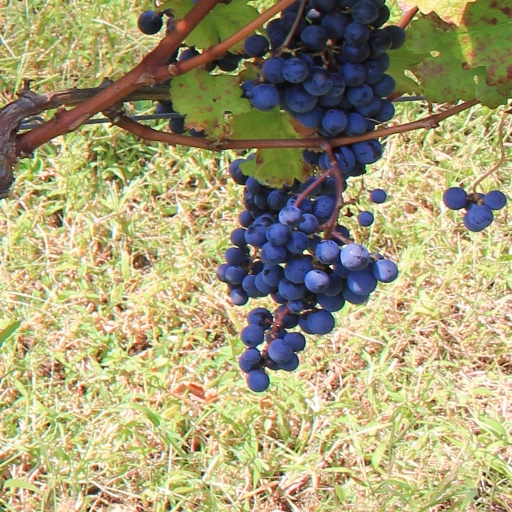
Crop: grape